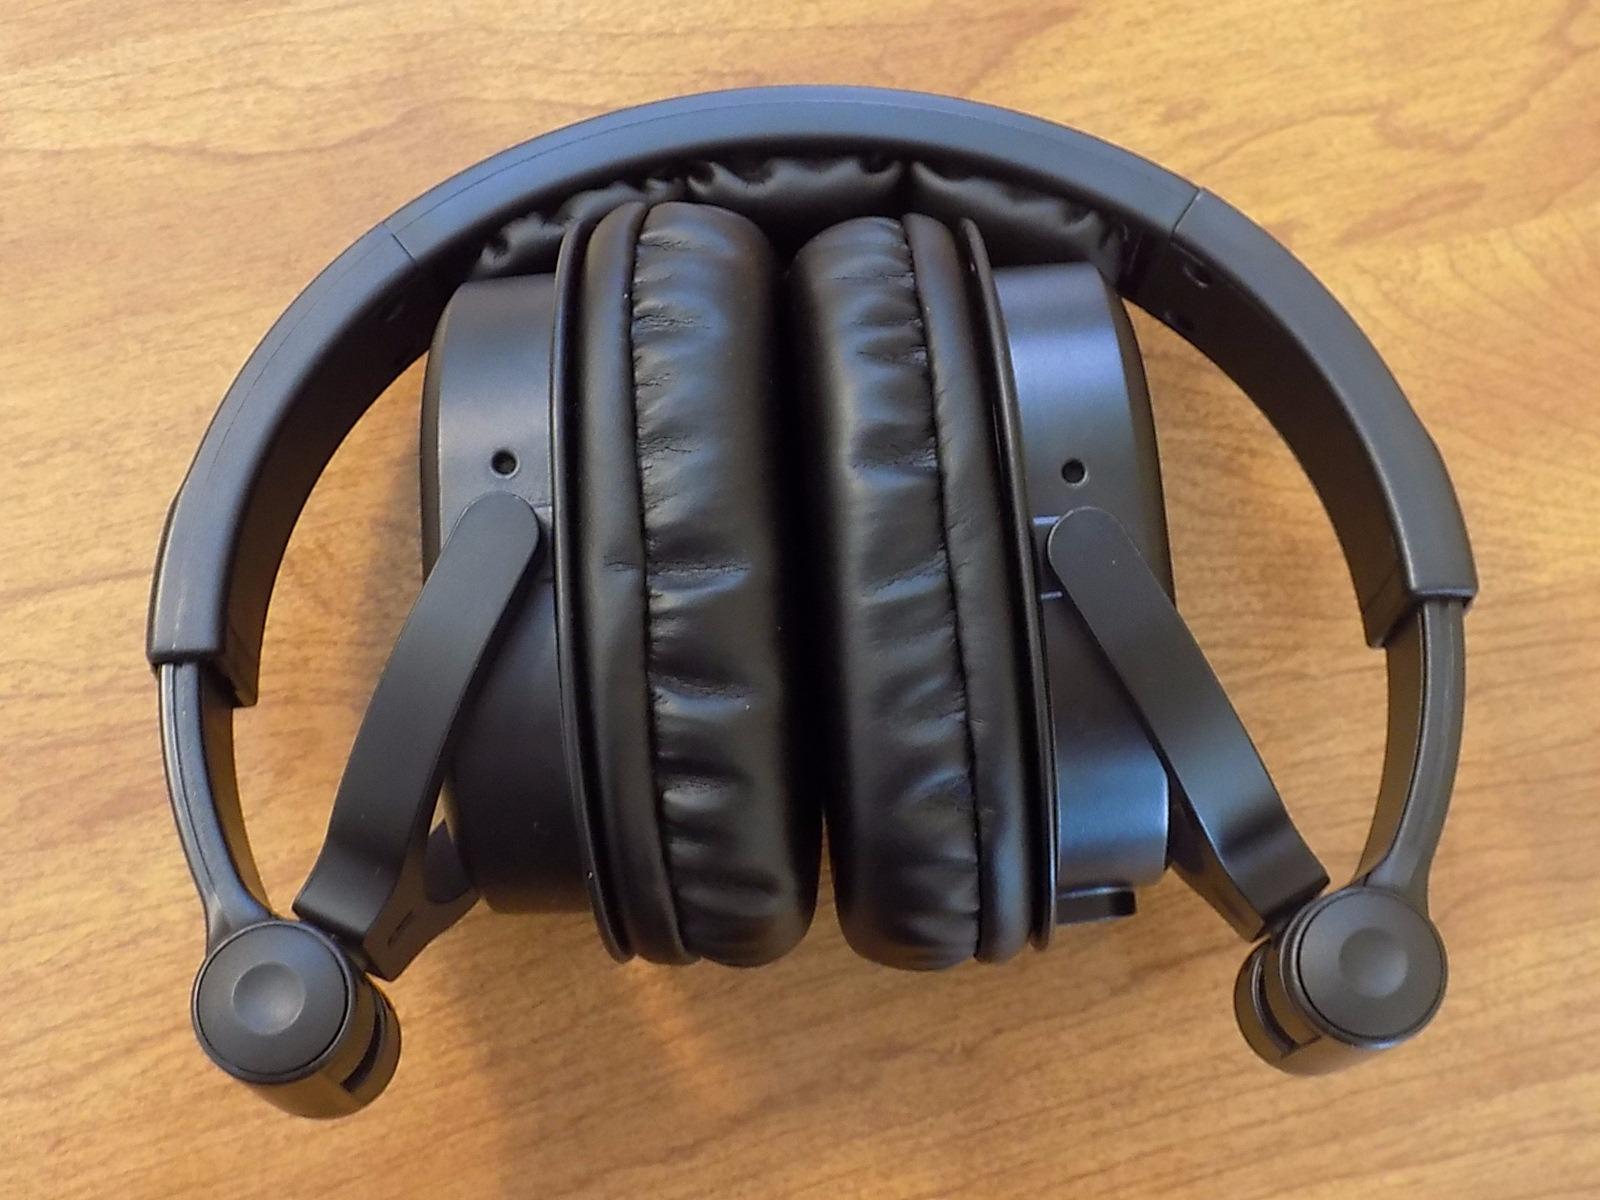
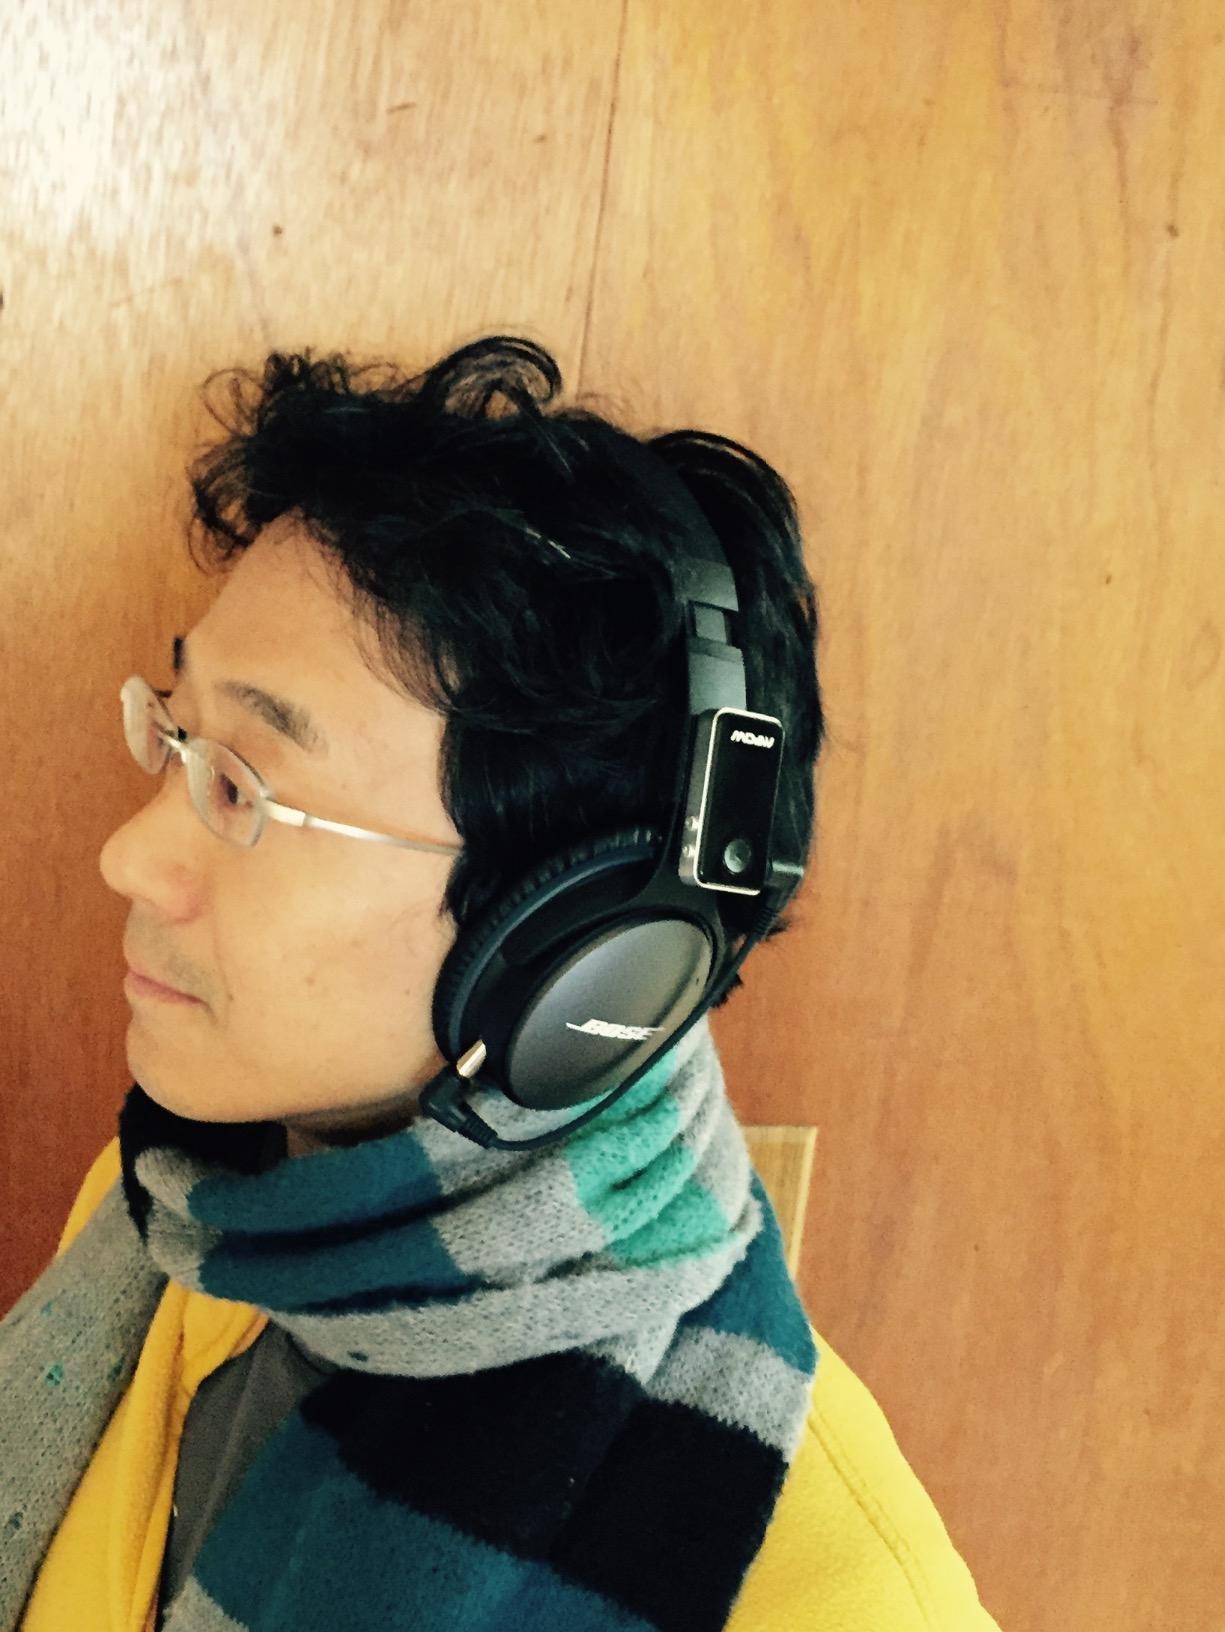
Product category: headphones
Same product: no